Symphony No. 3 (Price)

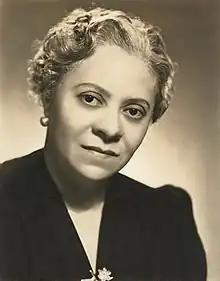
Price, date unknown

The Symphony No. 3 in C minor is a symphony for orchestra composed by Florence Price in 1938, and revised in 1940. The work was commissioned by the Works Progress Administration's Federal Music Project during the height of the Great Depression. It was first performed at the Detroit Institute of Arts on November 6, 1940, by the Michigan WPA Symphony Orchestra under the conductor Valter Poole. The composition is Price's third symphony, following her Symphony in E minor—the first symphony by a black woman to be performed by a major American orchestra—and her lost Symphony No. 2.